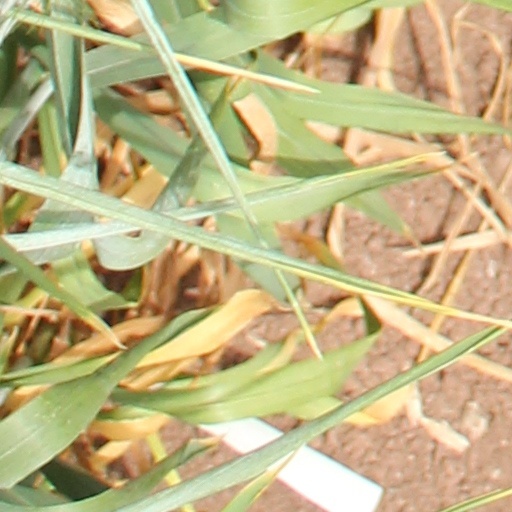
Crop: wheat